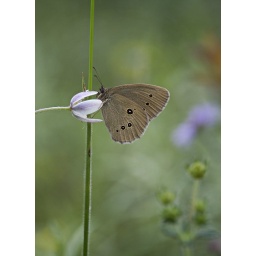
Unidentified butterfly resting on an Anemone flower in the hills above Xinzhu, Yunnan, China.